Oleg Khlestov

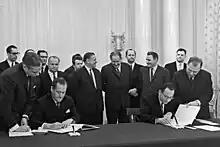
24 January 1966. Khlestov (seated, right) signs a Soviet-Finnish consular convention. His counterpart, Finnish diplomat Veli Helenius, is seated left.

Khlestov was often involved in heading delegations at negotiations between the Warsaw Pact countries and NATO to discuss the reduction of armed forces in Central Europe, as well as at the Vienna conferences on the codification of the law of international treaties (1968-1969) and consular law (1963). He participated in the development of a number of bilateral international treaties; those with the United States included the Consular Convention, On the Prevention of Attack on Space Objects, and On limiting the arms trade. With Finland he helped to negotiate "On the delimitation of the continental shelf in the Gulf of Finland and the northeastern part of the Baltic Sea"; and with Norway "On the delimitation of the continental shelf in the Barents Sea, as well as with other countries." He was also deputy chairman and a member of interdepartmental commissions on the development of international legal problems of space, maritime law, and Spitsbergen, and a member of the board of the Main Directorate of Geodesy and Cartography under the Soviet Council of Ministers, where he was responsible for accurately depicting borders on maps published in the USSR.